Covington Plantation House

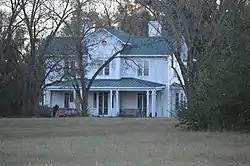
Roadside view from U.S. Route 1

Covington Plantation House, also known as John Wall Covington House, is a historic plantation house located near Rockingham, Richmond County, North Carolina. It was built about 1850, and is a two-story, three-bay, frame dwelling in the Italianate style. It features a low-pitched bracketed gable roofs, wide eaves, and a -story central projection.